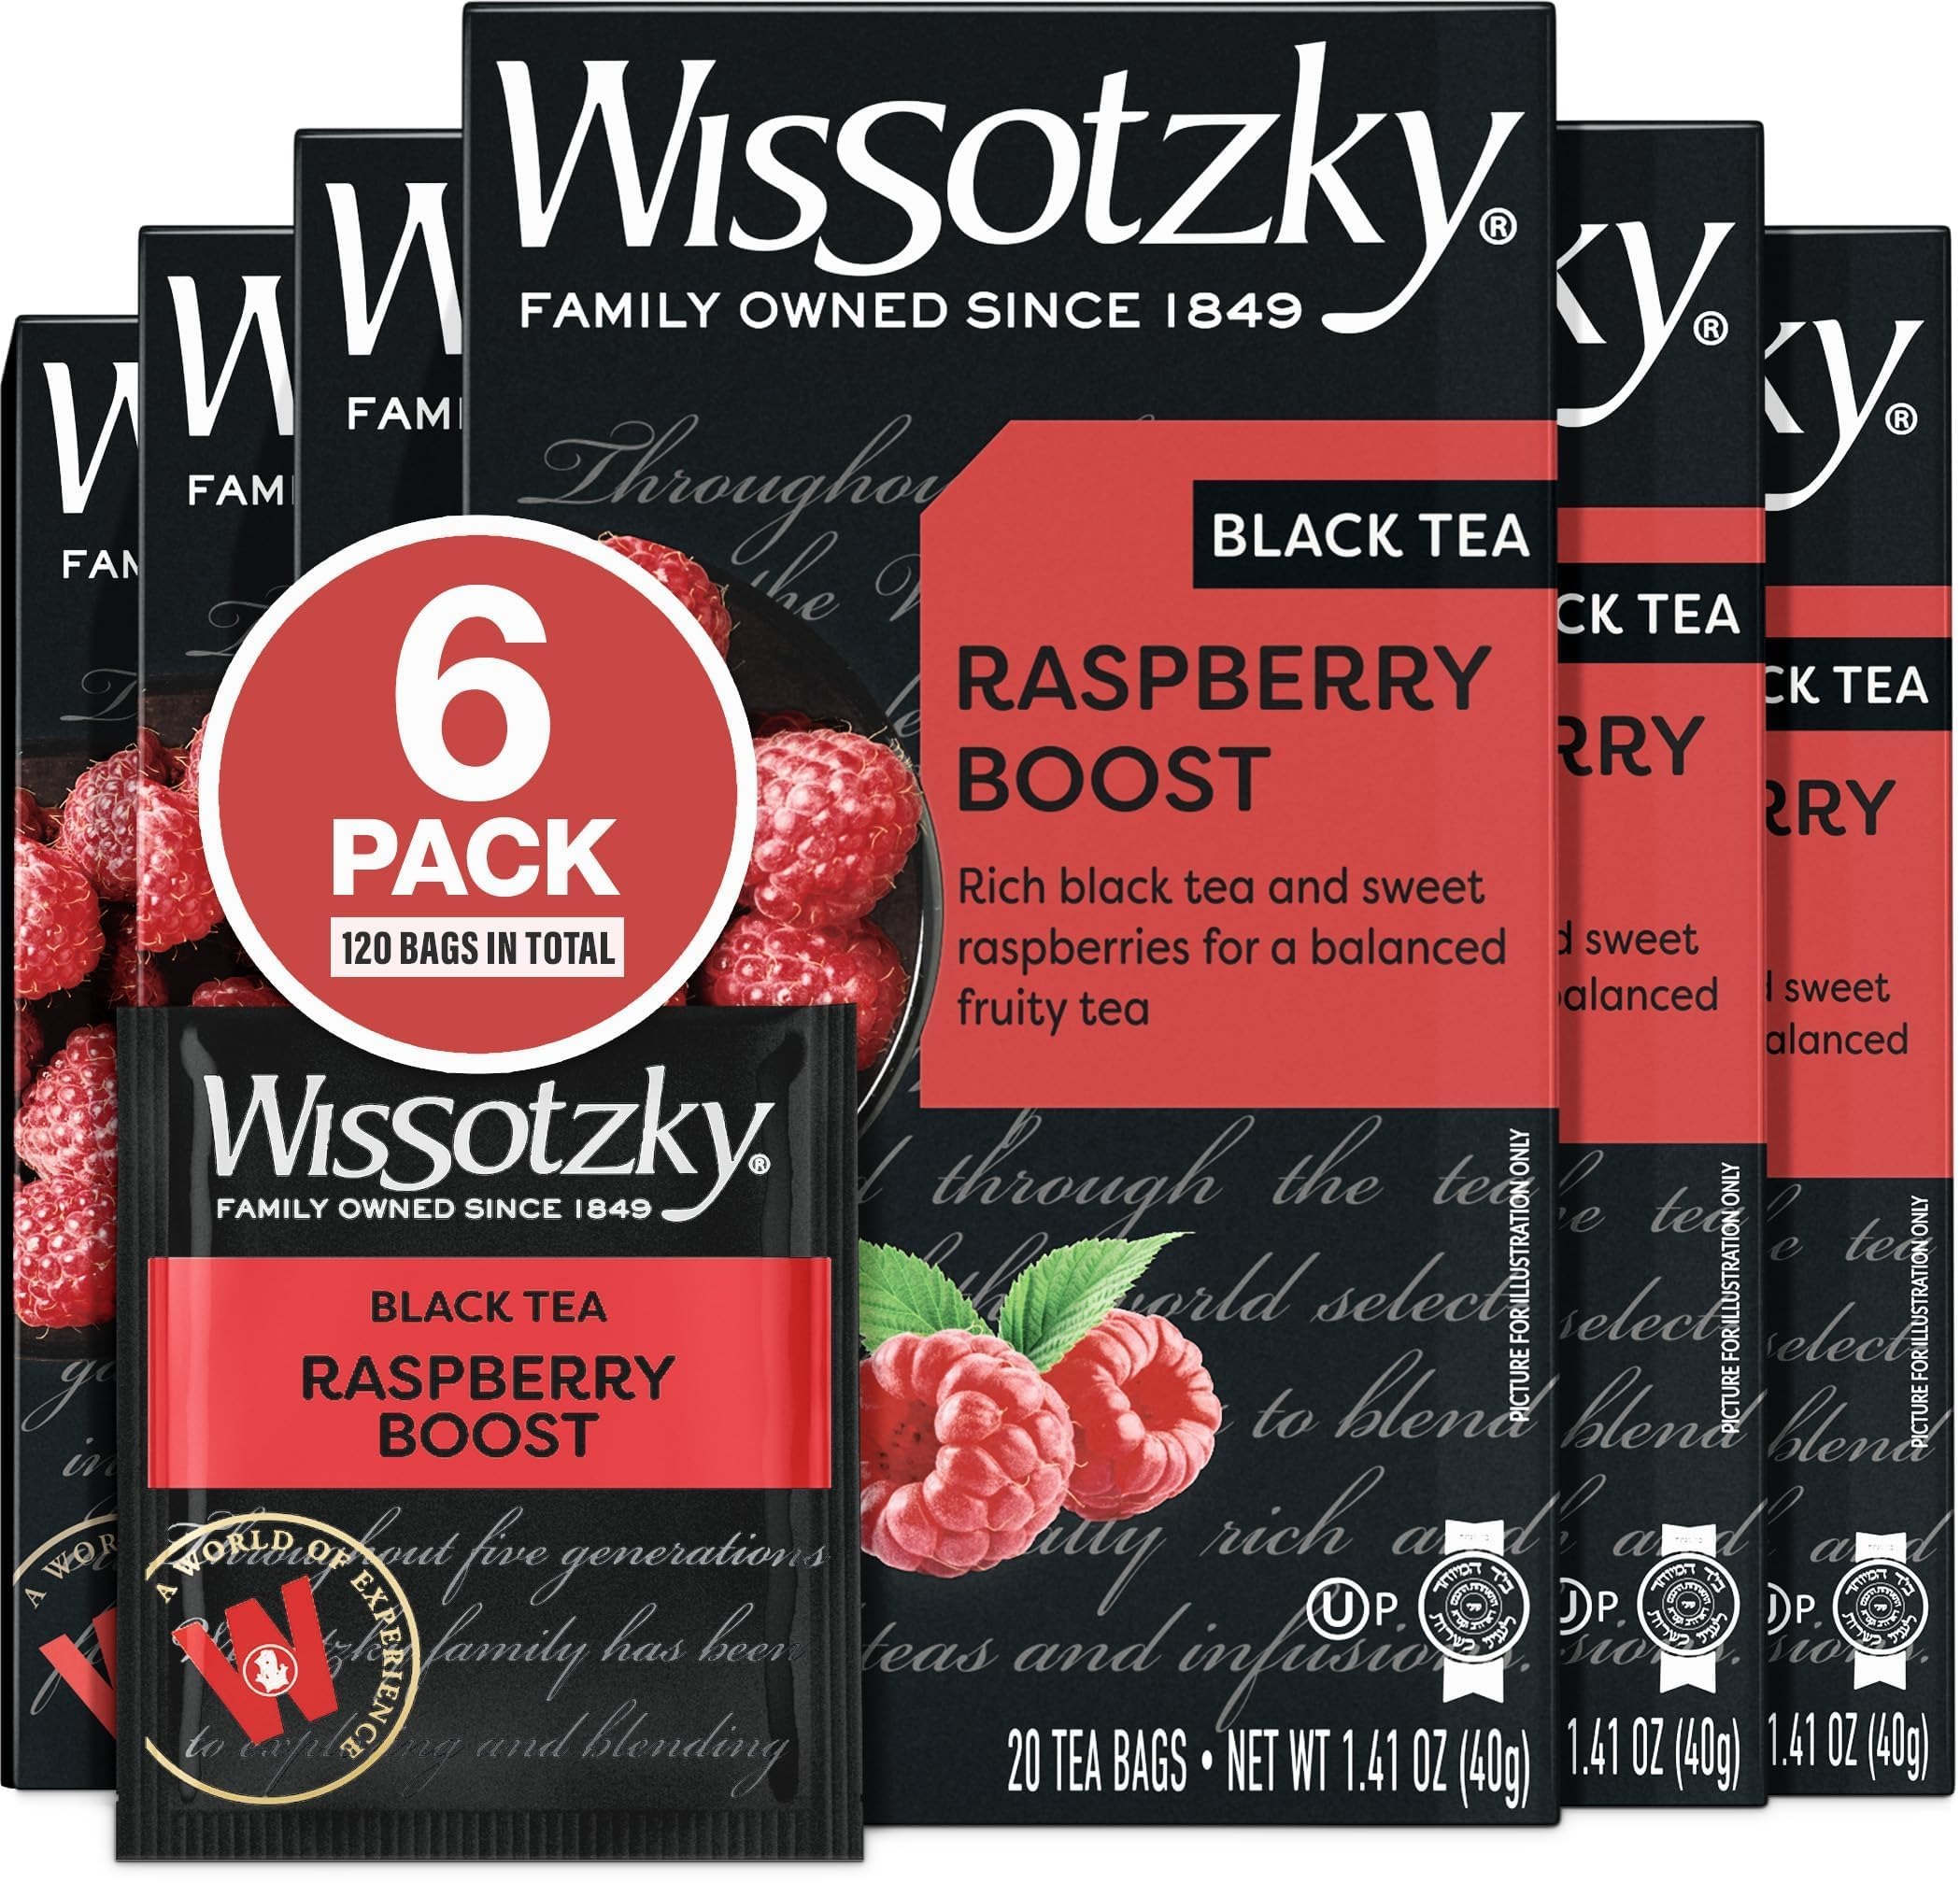
Item Name: Wissotzky Raspberry Boost Black Tea (6 Pack - 120 Tea Bags) | Bold Berry Tea | Antioxidant Rich | Fruity Black Tea Bags
Bullet Point 1: Choicest blend of black cut tea with fruit and herbs Vitamin C
Bullet Point 2: OUP Kosher for passover and all year round. Made in Israel
Bullet Point 3: 25 bags, NO metal staples
Value: 10.56
Unit: Ounce

Price: 10.94